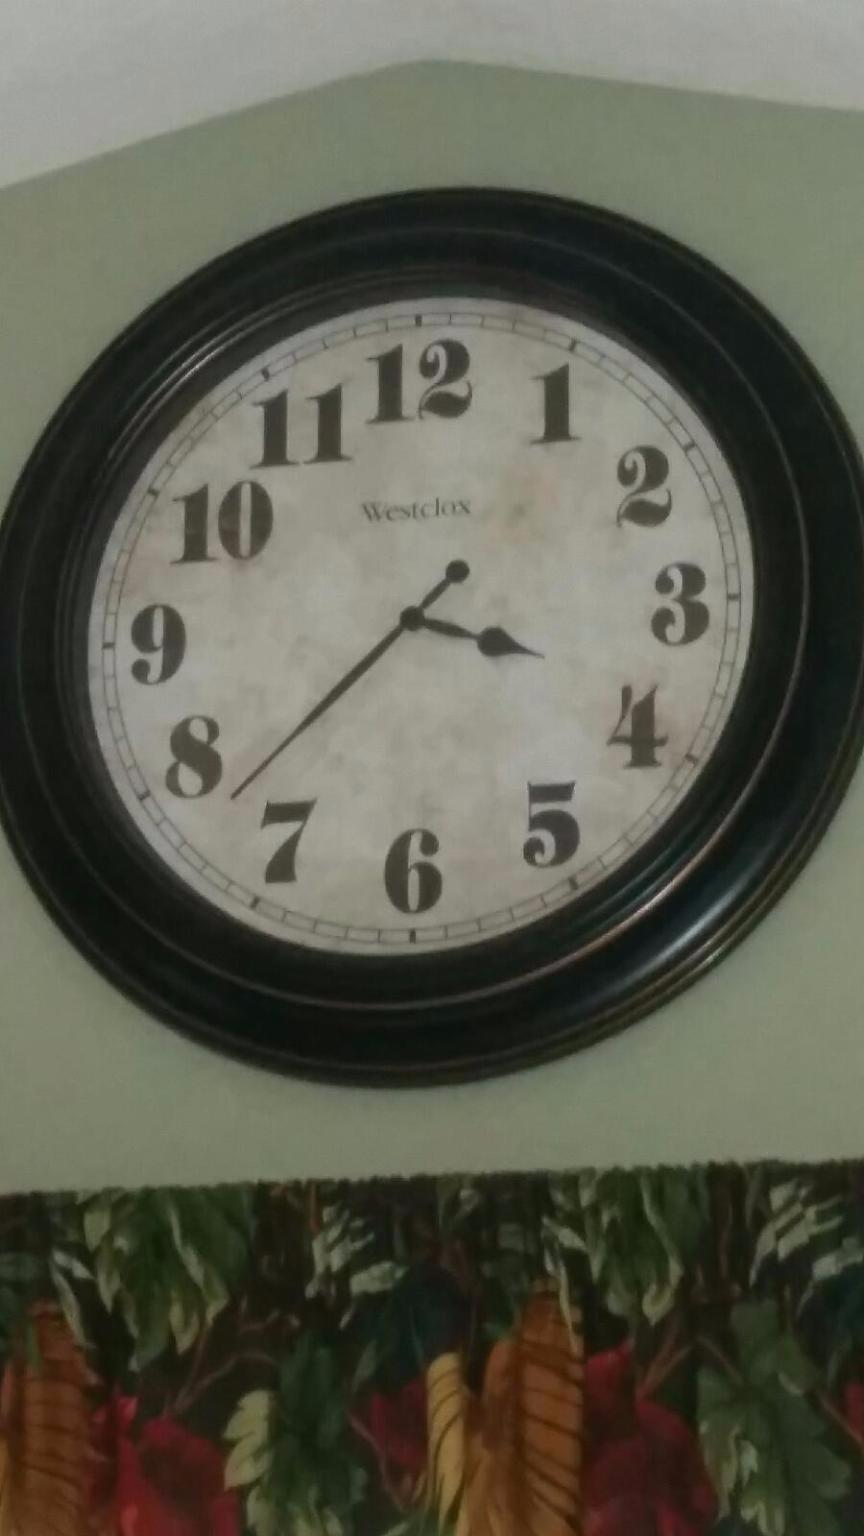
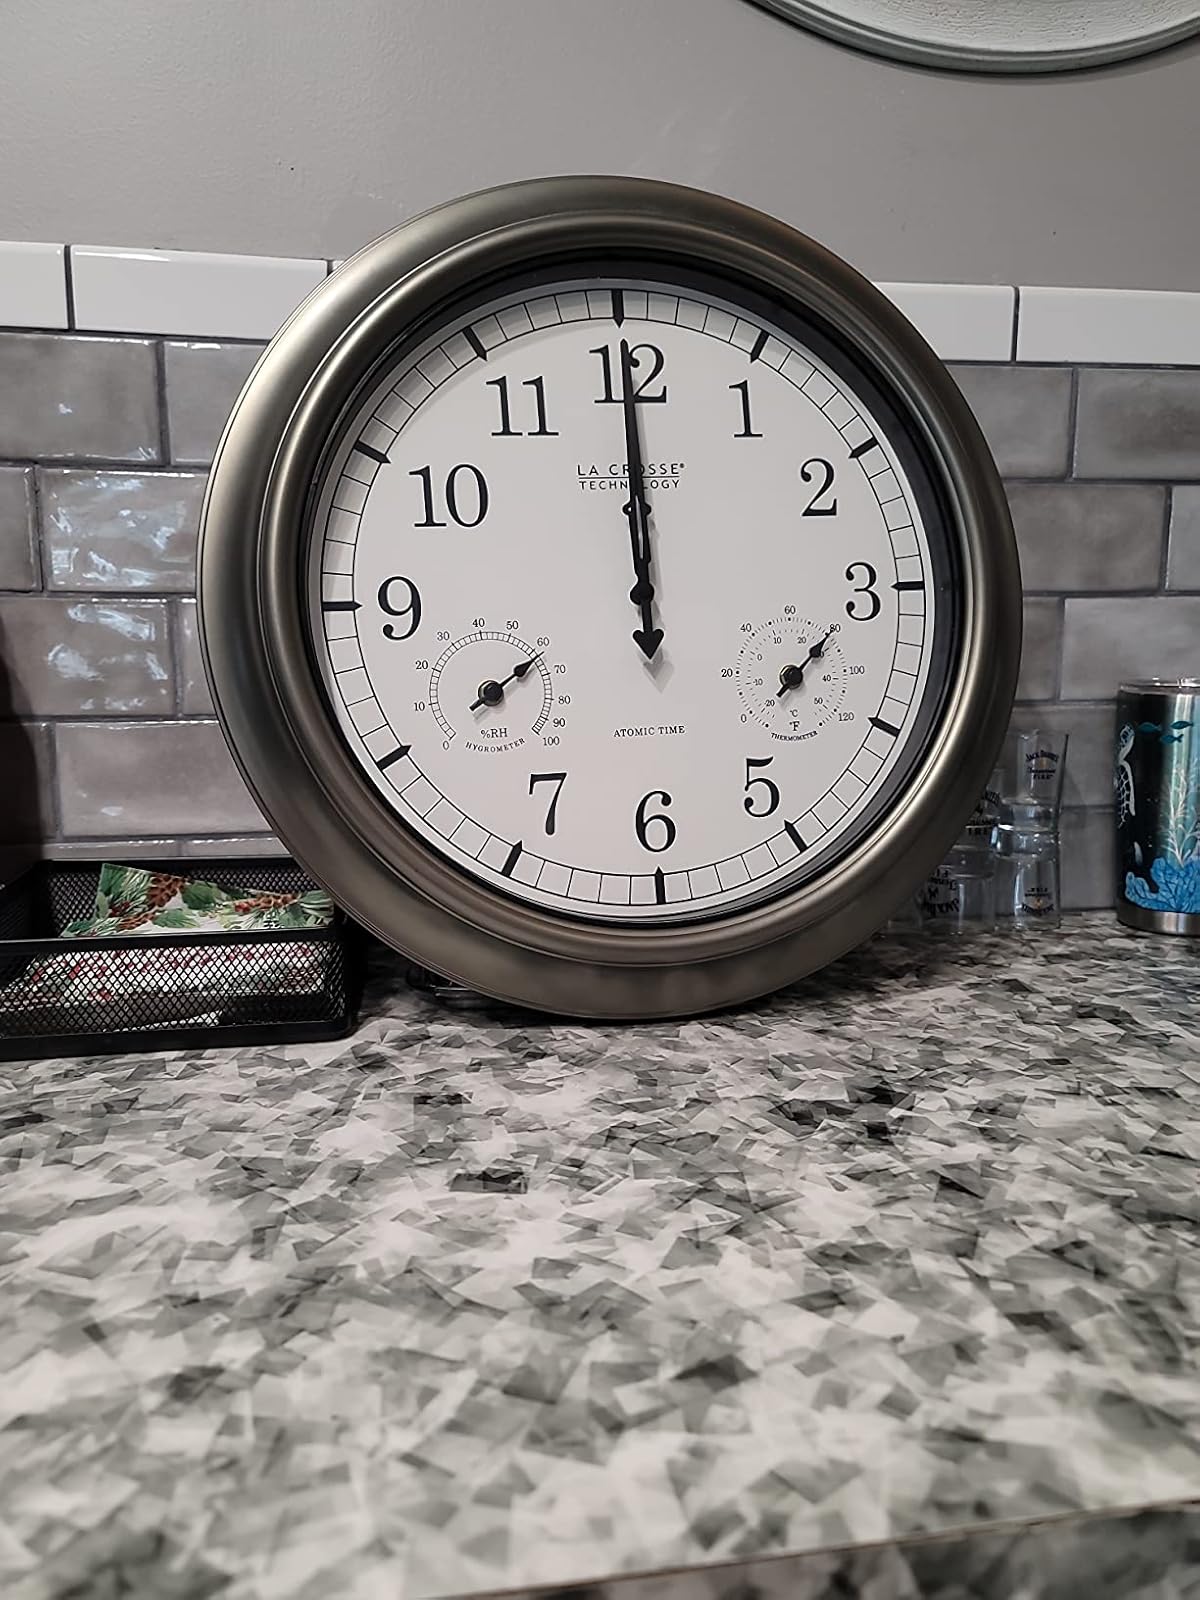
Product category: clock
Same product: no